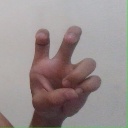
अक्षर: छ